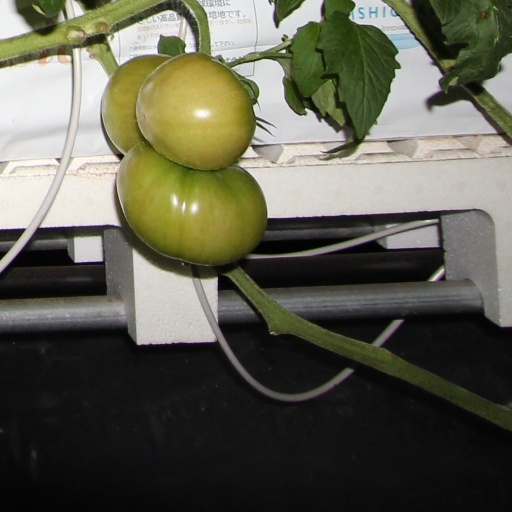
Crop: tomato